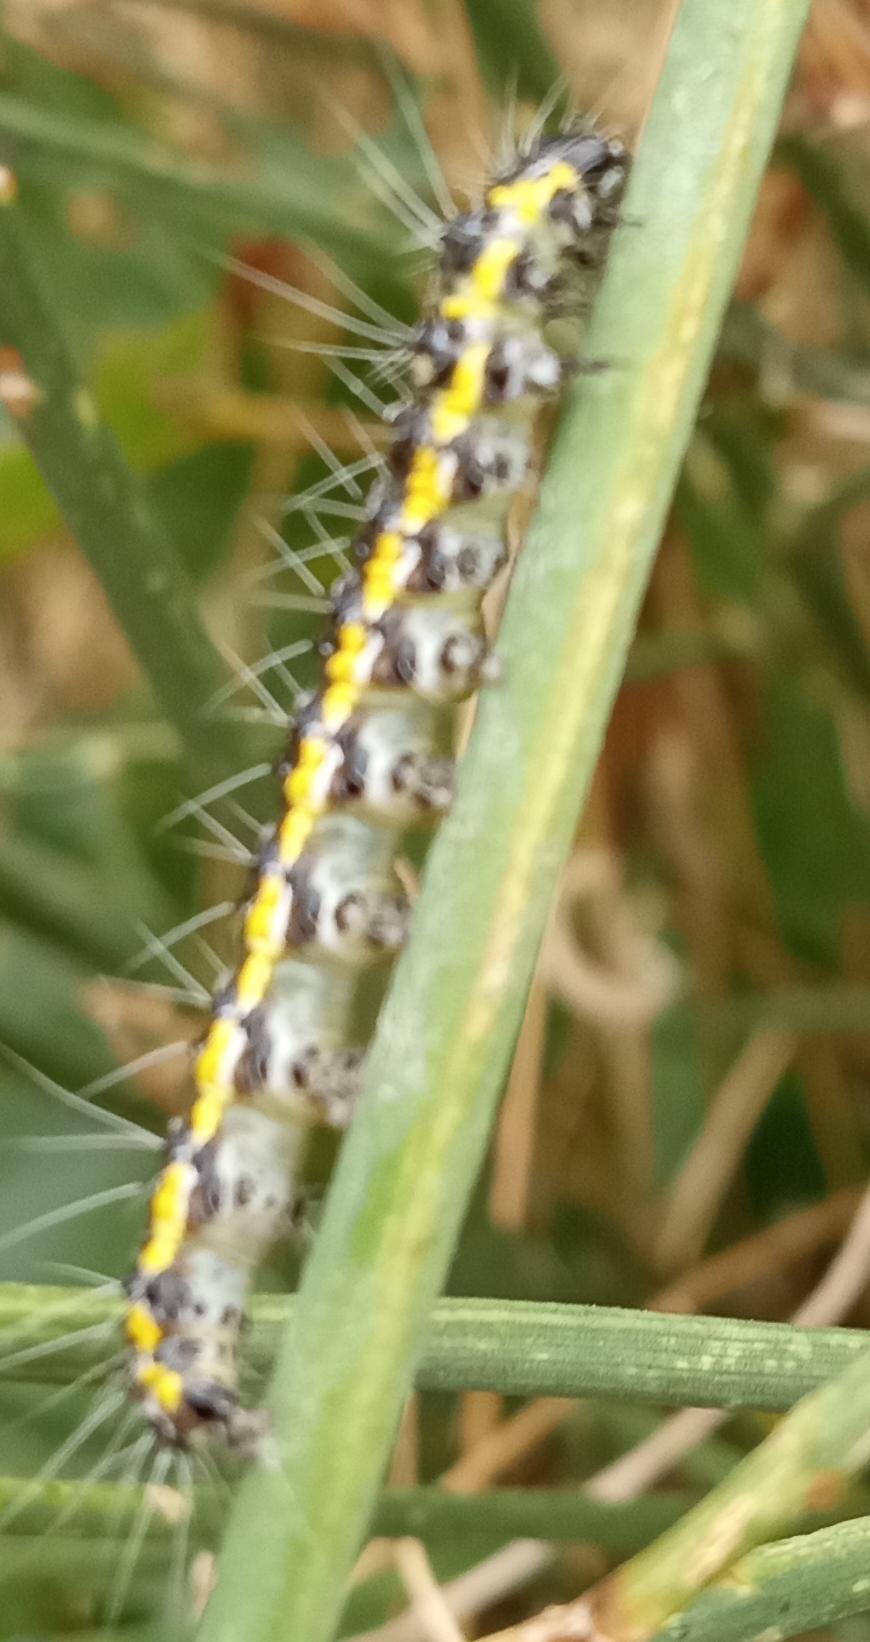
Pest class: occasional_pest